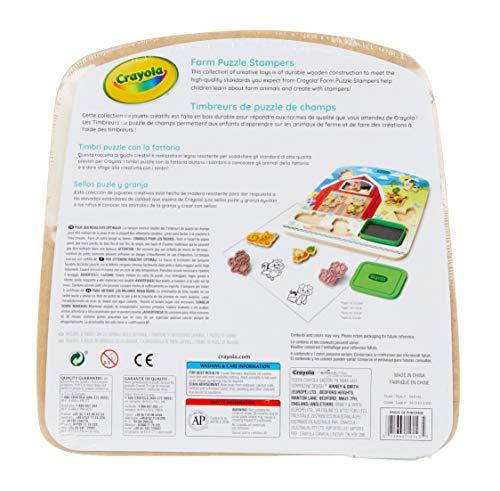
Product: Crayola Farm Animals Wooden Puzzle & Stamps, Educational Toy, Gift for Toddlers, 10Piece
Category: Toys & Games | Learning & Education
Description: Wooden puzzle: features 8 farm animal puzzle piece stamps, 1 washable ink pad, and 1 wooden Tray for storage.
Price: $19.99
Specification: ProductDimensions:0.8x11.8x11.9inches|ItemWeight:1.46pounds|ShippingWeight:1.46pounds(Viewshippingratesandpolicies)|ASIN:B07PL1C15D|Itemmodelnumber:40143|Manufacturerrecommendedage:3yearsandup